Naitō Joan

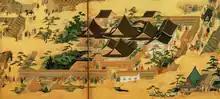
The Palace of Ashikaga clan was existed in Kyoto until 1559.

, son of Matsunaga Nagayori, was a Japanese samurai and lord of Yagi Castle in the Civil War period.